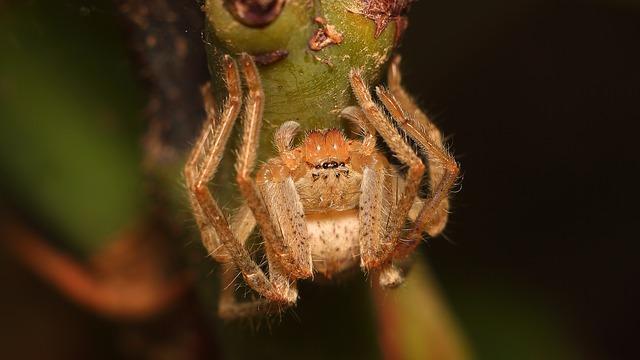
spider